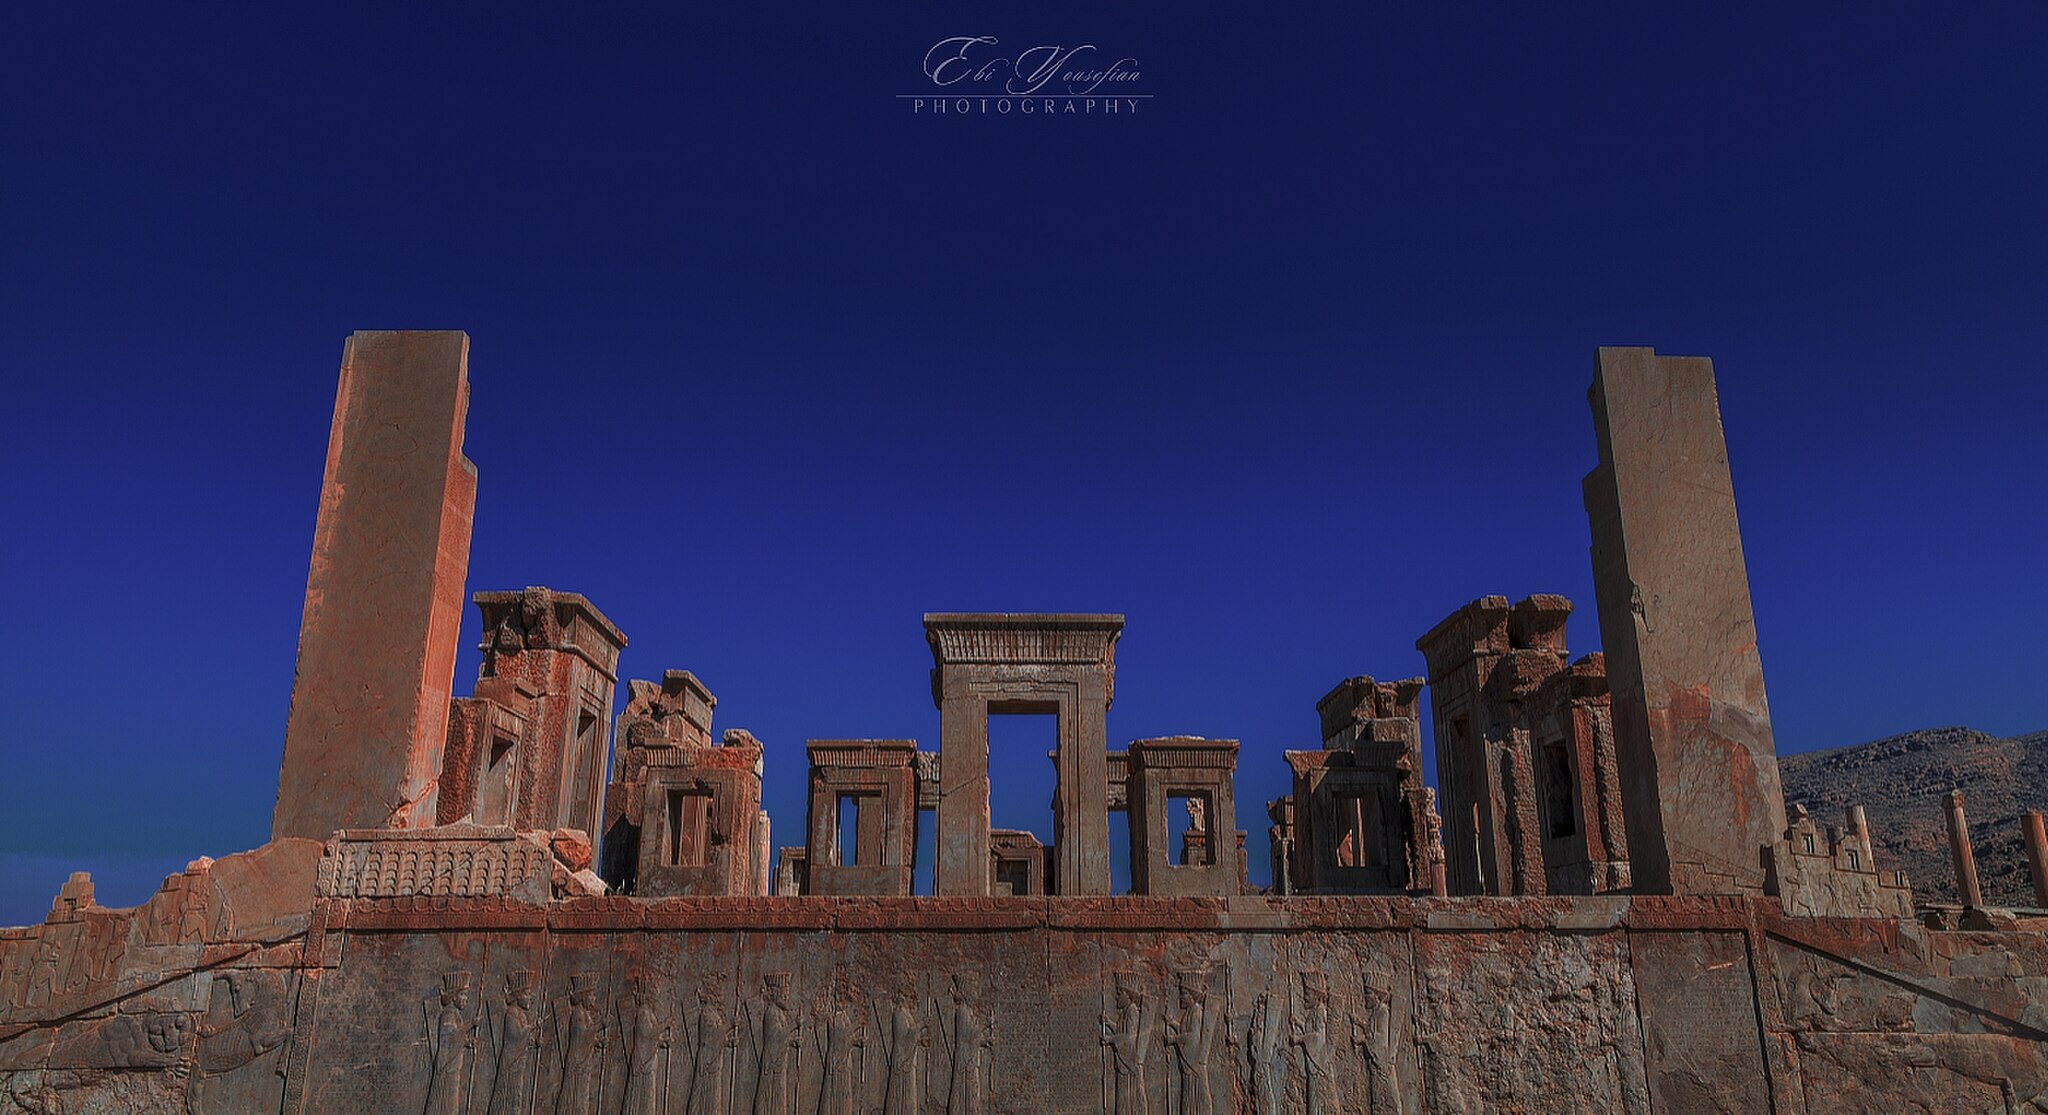
Title: Ebiyousefian-Persepolis1
Date: 2012-09-12
Categories: Palace of Darius I in Persepolis, Images from Wiki Loves Monuments 2018, Self-published work, Cultural heritage monuments in Iran with known IDs, Uploaded via Campaign:wlm-ir, Images from Wiki Loves Monuments in Marvdasht, 2012 in Persepolis, Images from Wiki Loves Monuments 2018 in Iran, Iran photographs taken on 2012-09-12